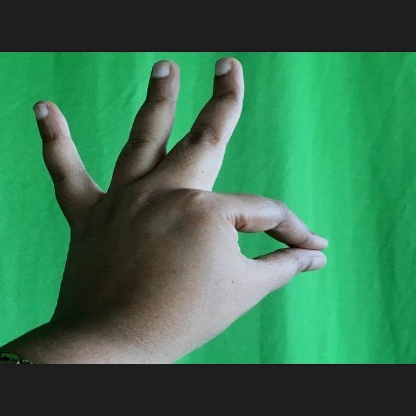
Mudra: Hamsasyam